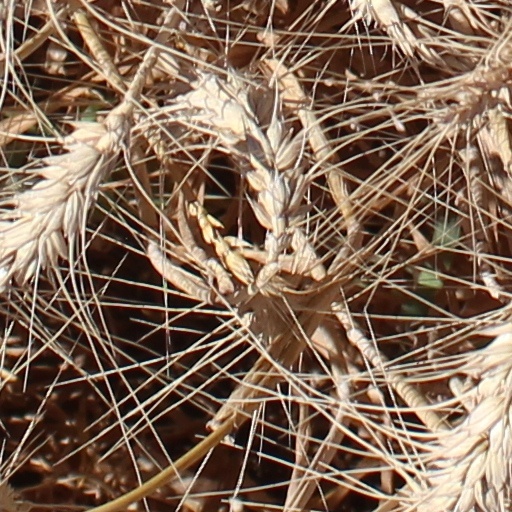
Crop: wheat